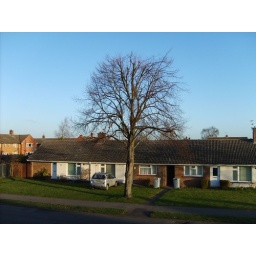
it was a bit weird standing in the street chatting to folk at 1 am this morning